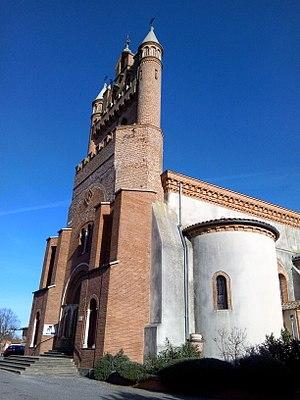
Église de Lagardelle-sur-Lèze
Lagardelle-sur-Lèze est une commune française située dans le département de la Haute-Garonne en région Occitanie.